Robert Wilson Shufeldt (naval officer)

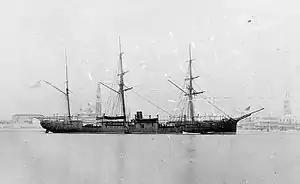

Tyler Dennett, writing his 1922 analysis of 19th century US policy as regards Japan, China and Korea, is highly critical of the personalised nature of US diplomatic moves. One of his key illustrations is the career of Shufeldt, who returned to China in 1881, but was not well received in Tientsin where he was stationed. While there Shufeldt wrote privately to Senator A. A. Sargent of California in consequence of the poor treatment he had received at the hands of the Chinese. However, the letter went much further, denigrating the character of the powerful Chinese he had to deal with, and stating that American higher motivation was misplaced because only selfishness and force would be understood. This letter was later published but its immediate impact is thought to explain the failure of the US government (now forced to rethink its Far Eastern policy as an integrated whole) to give Shufeldt the direct authority he requested to sign the Korea treaty, which he did anyway. Shufeldt returned to California in July 1882, and spent the next few months recuperating while the Senate ratified the treaty with Korea.